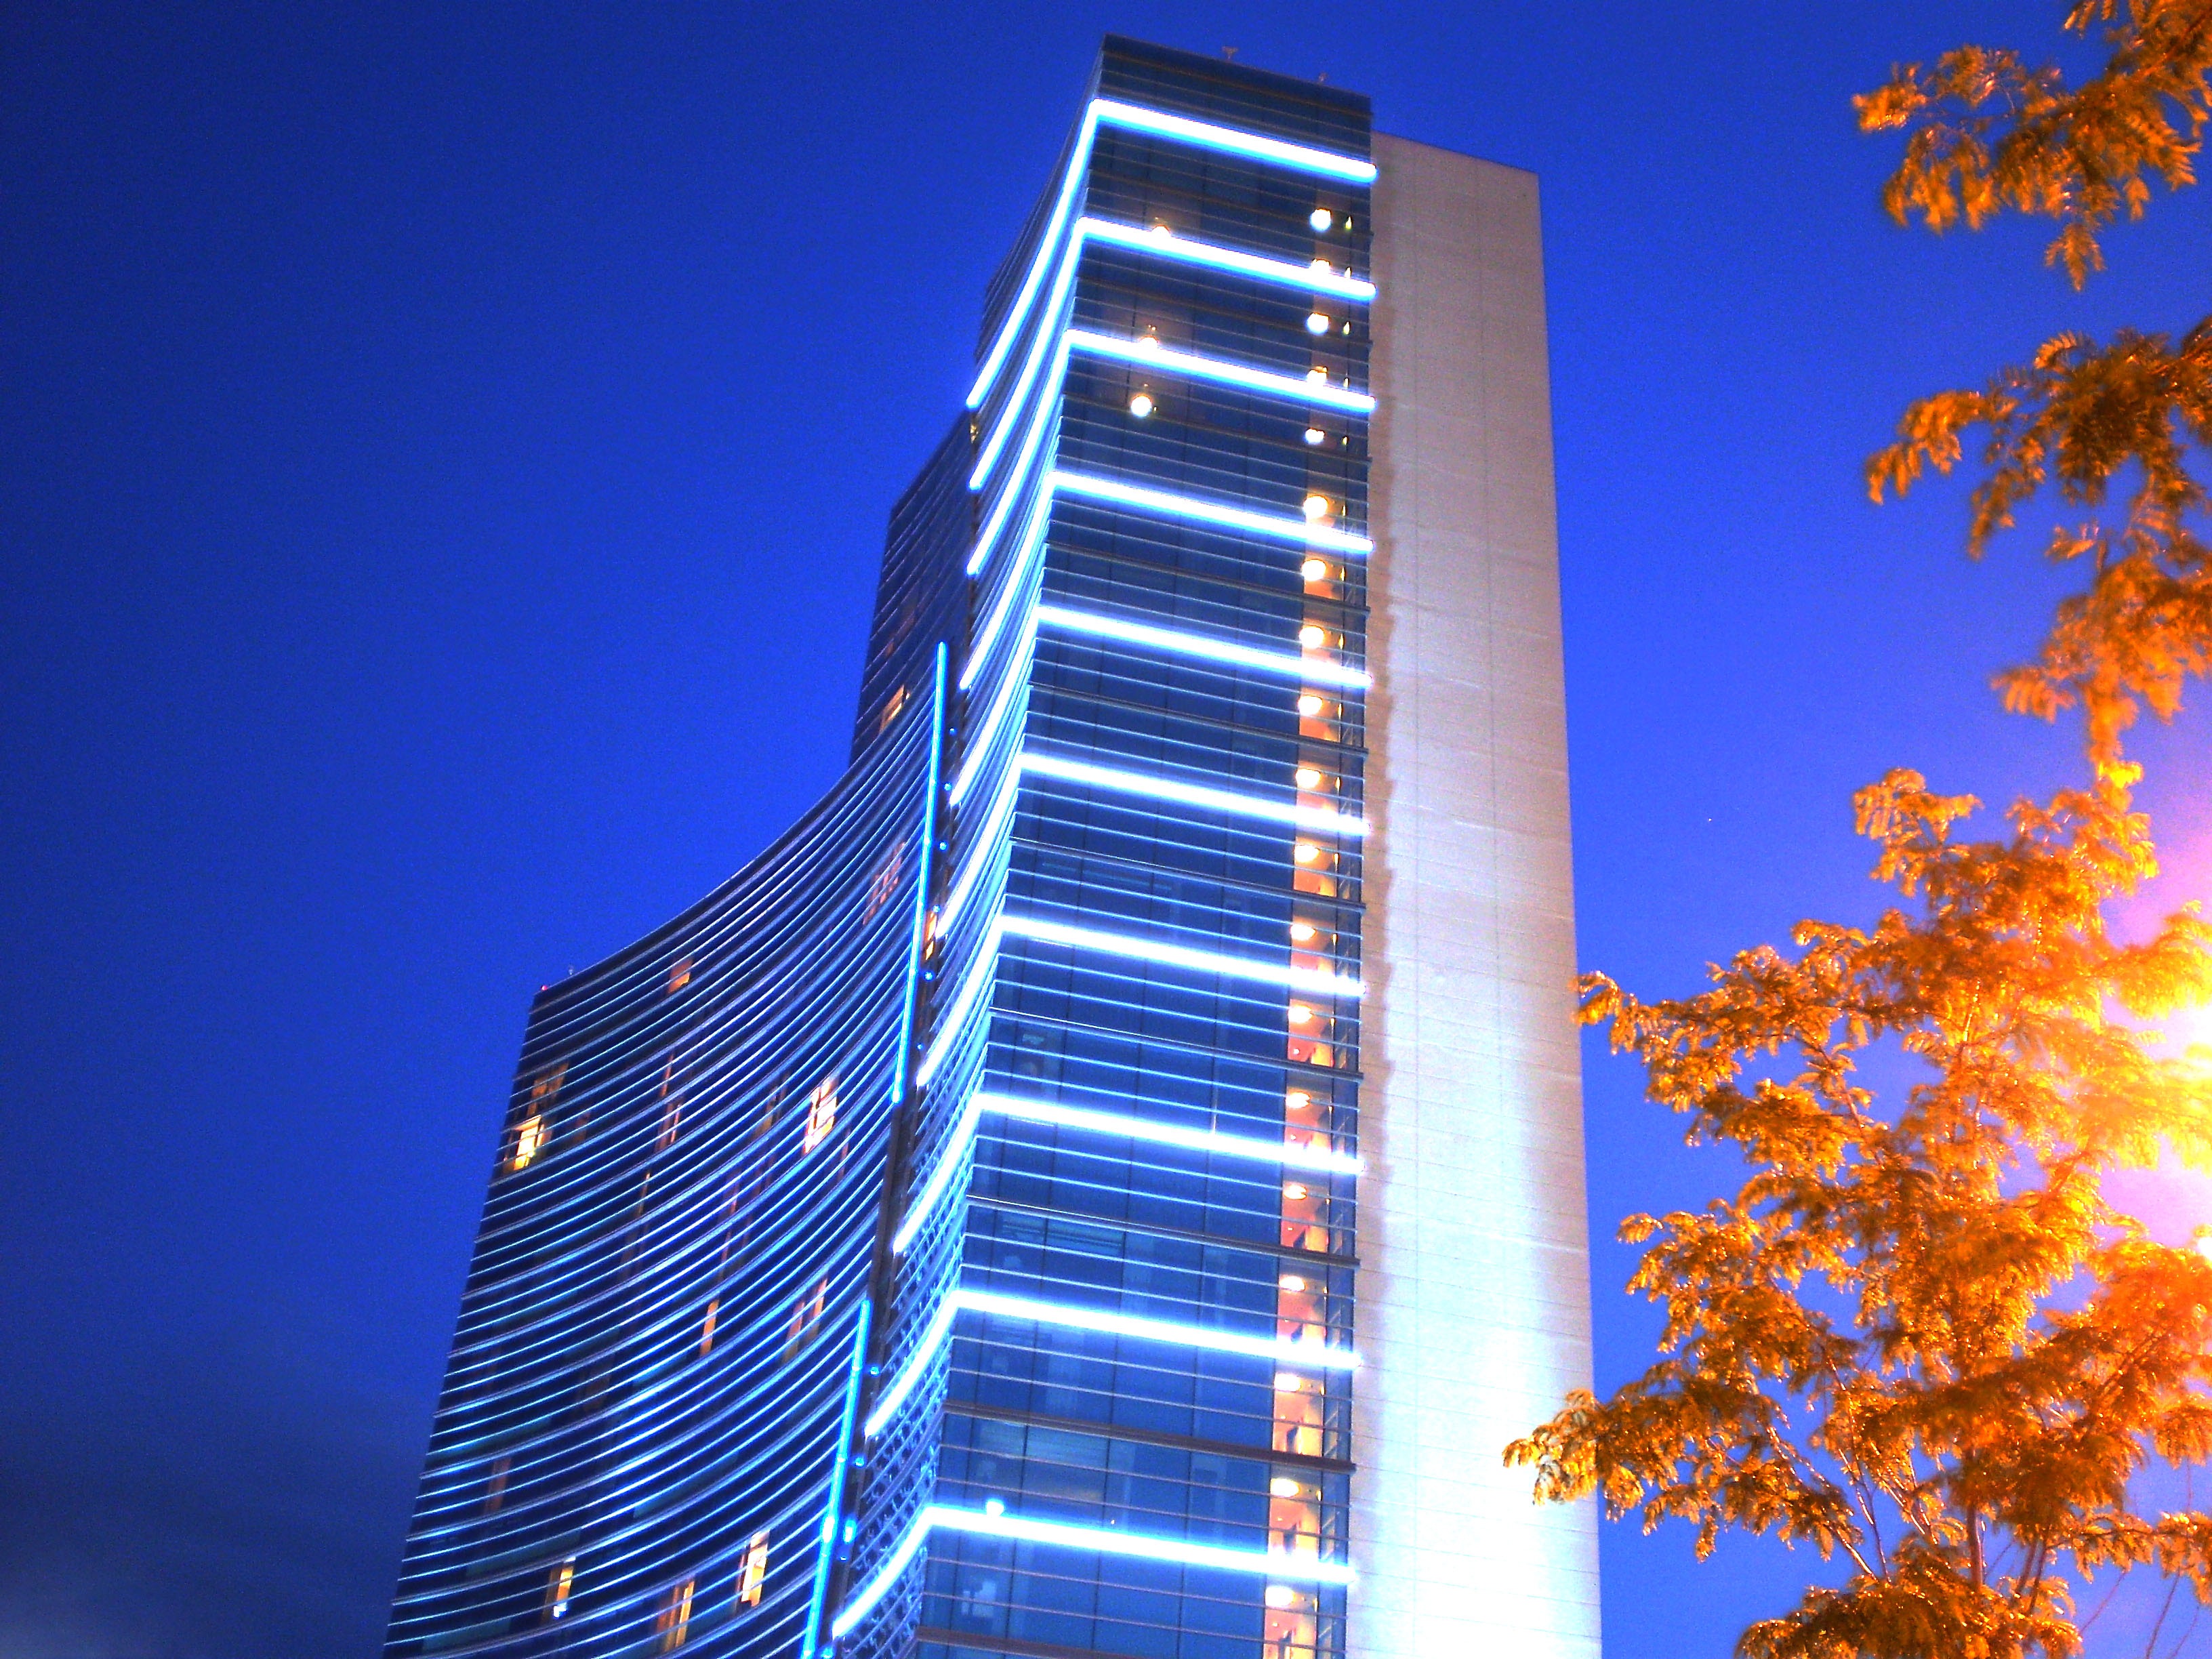
light, architecture, sky, building, city, skyscraper, urban, cityscape, reflection, tower, landmark, facade, blue, tower block, illuminated, luxury, hotel, condominium, metropolitan area